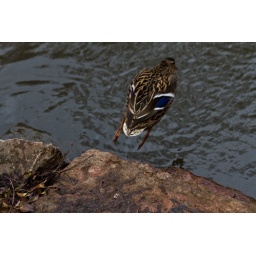
A mallard hen takes the plunge into the fishing lake in Newent.